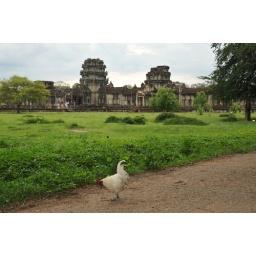
A chicken is pictured crossing a road within the Angkor Wat temple complex. Siem Reap, Cambodia, SE Asia